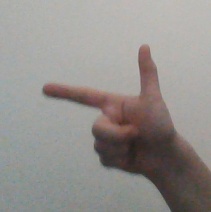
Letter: yaa